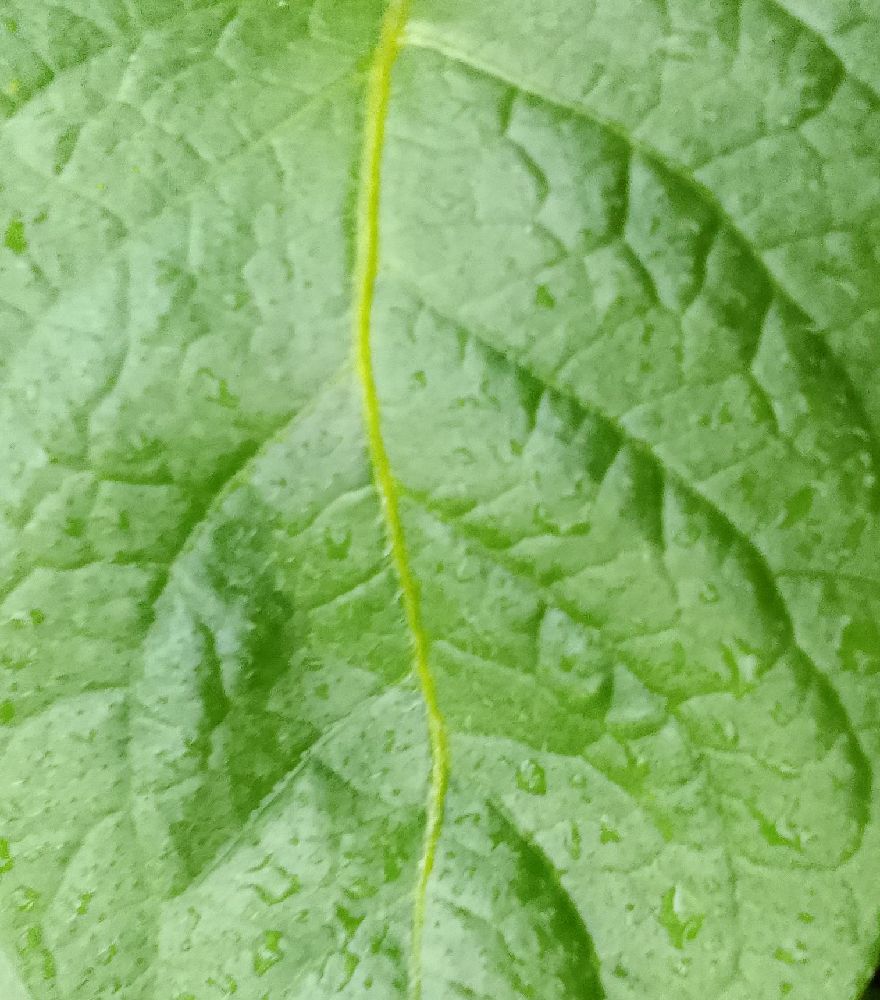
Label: Healthy